Kingdom of Plants 3D

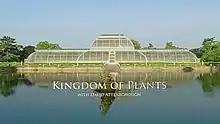
Series title card from Sky Atlantic HD broadcast

Kingdom of Plants 3D is a natural history documentary series written and presented by David Attenborough, which explores the world of plants. It was filmed over the course of a year at the Royal Botanical Gardens, Kew.